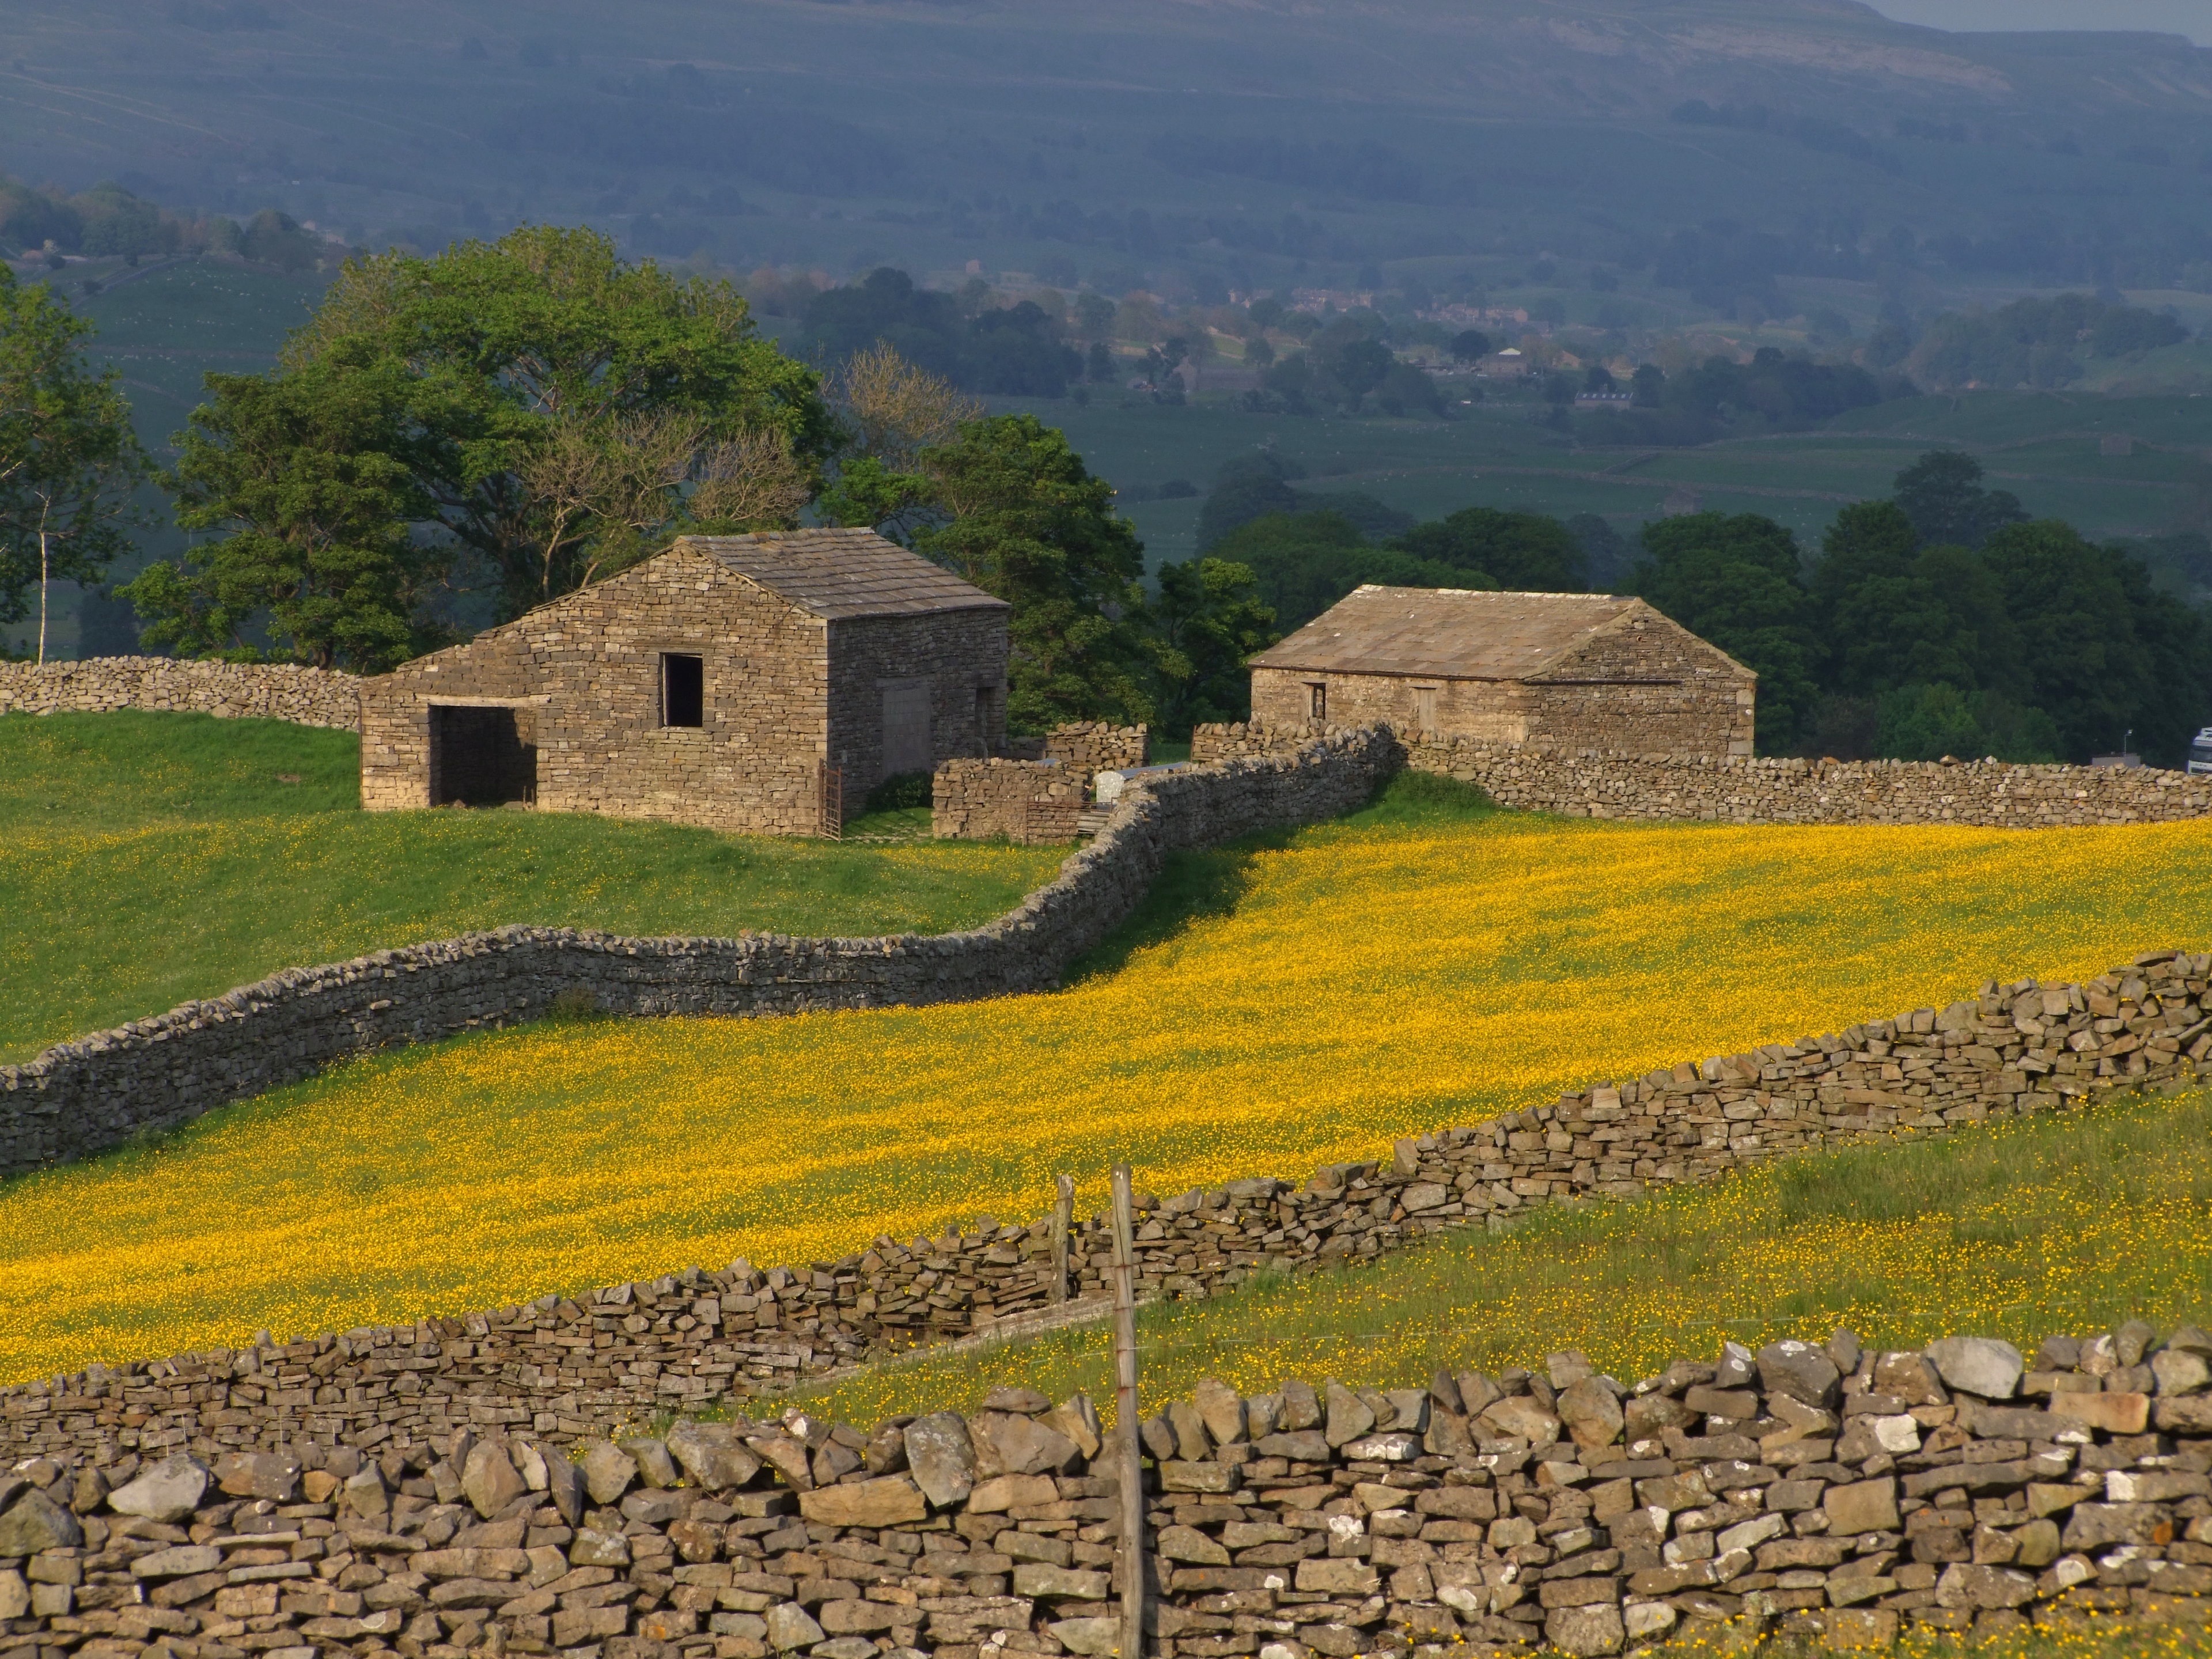
landscape, nature, forest, field, farm, countryside, hill, flower, wall, valley, stone, country, rustic, summer, village, rural, spring, scenic, pasture, agriculture, trees, england, woods, outside, yorkshire, fields, buildings, ruins, wildflowers, plateau, united kingdom, rural area, ancient history